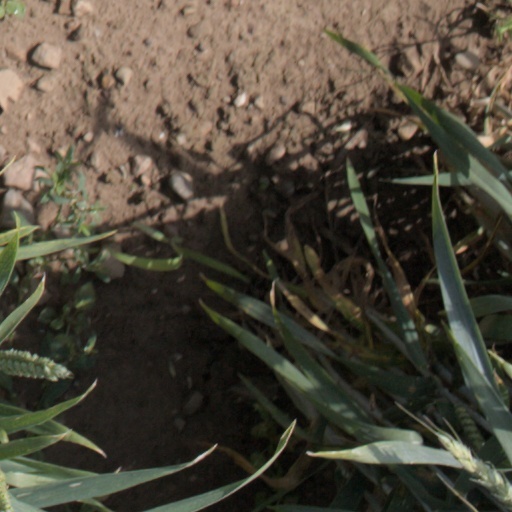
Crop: wheat